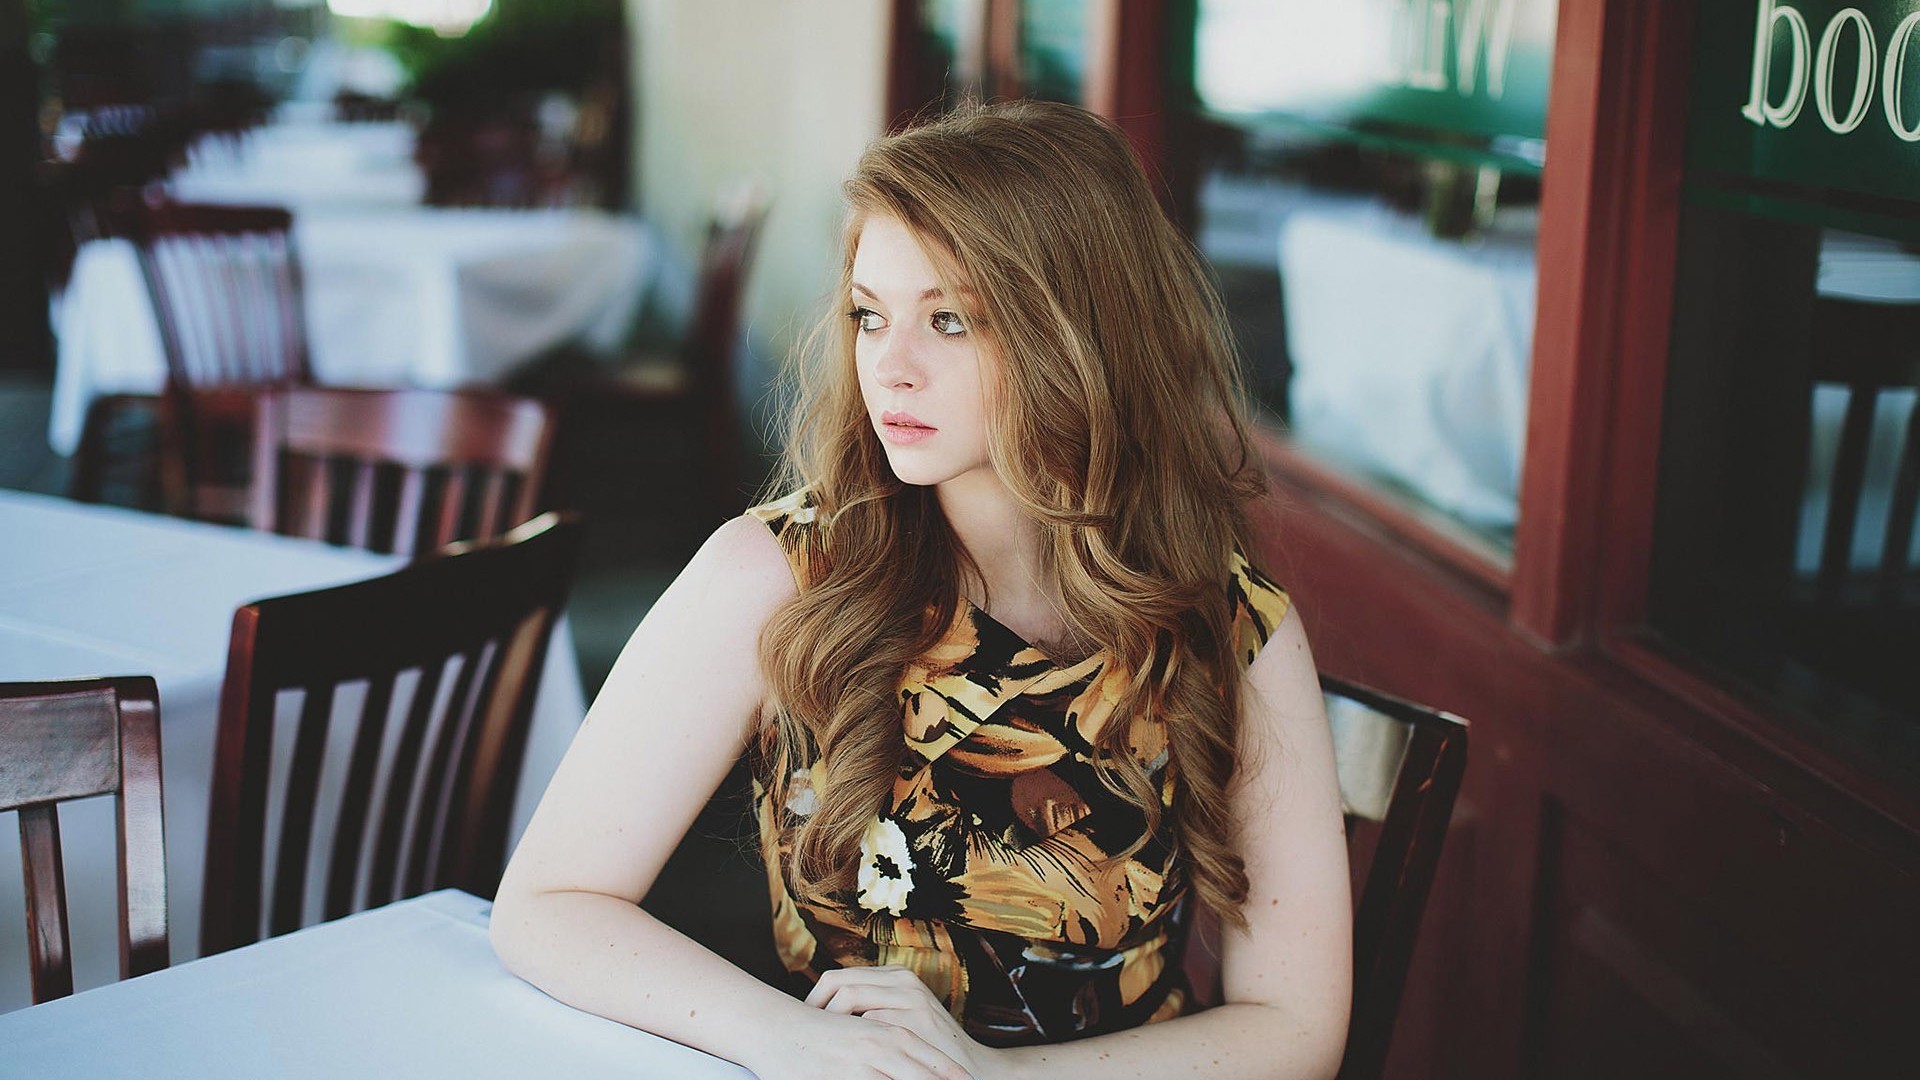
woman, hair, beauty, hairstyle, lady, long hair, brown hair, dress, photography, photo shoot, sitting, black hair, layered hair, portrait photography